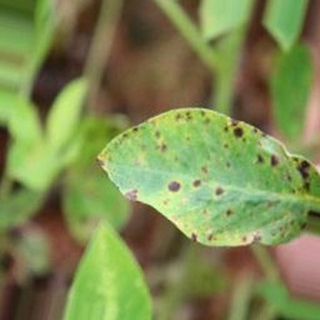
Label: groundnut_late_leaf_spot